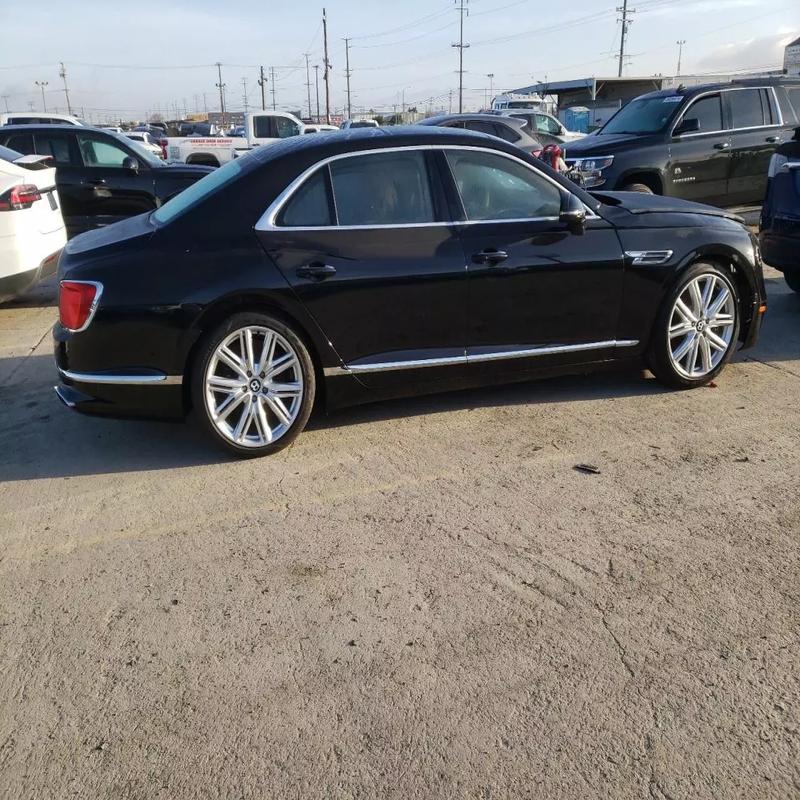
Aucun dommage détecté.
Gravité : aucun